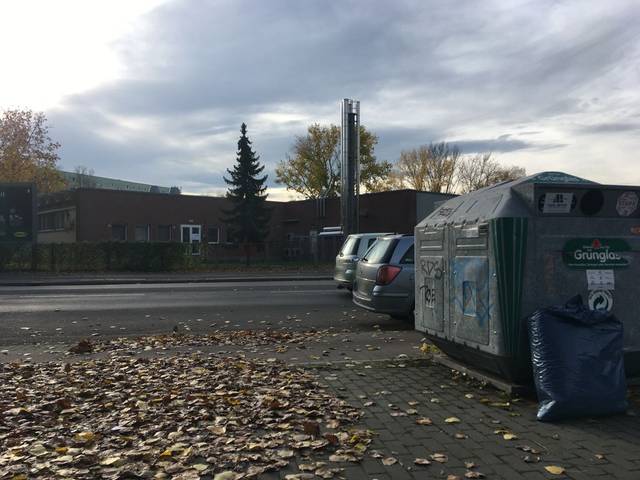
Region: Germany
Coordinates: 52.496, 13.514